Shake It All About (film)

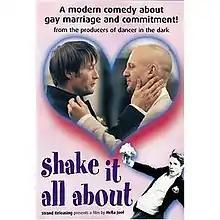
DVD cover

Shake It All About (Danish: "En kort en lang", literally "A Short [One], a Long [One]") is a 2001 Danish comedy-drama directed by Hella Joof. It was entered into the 24th Moscow International Film Festival.